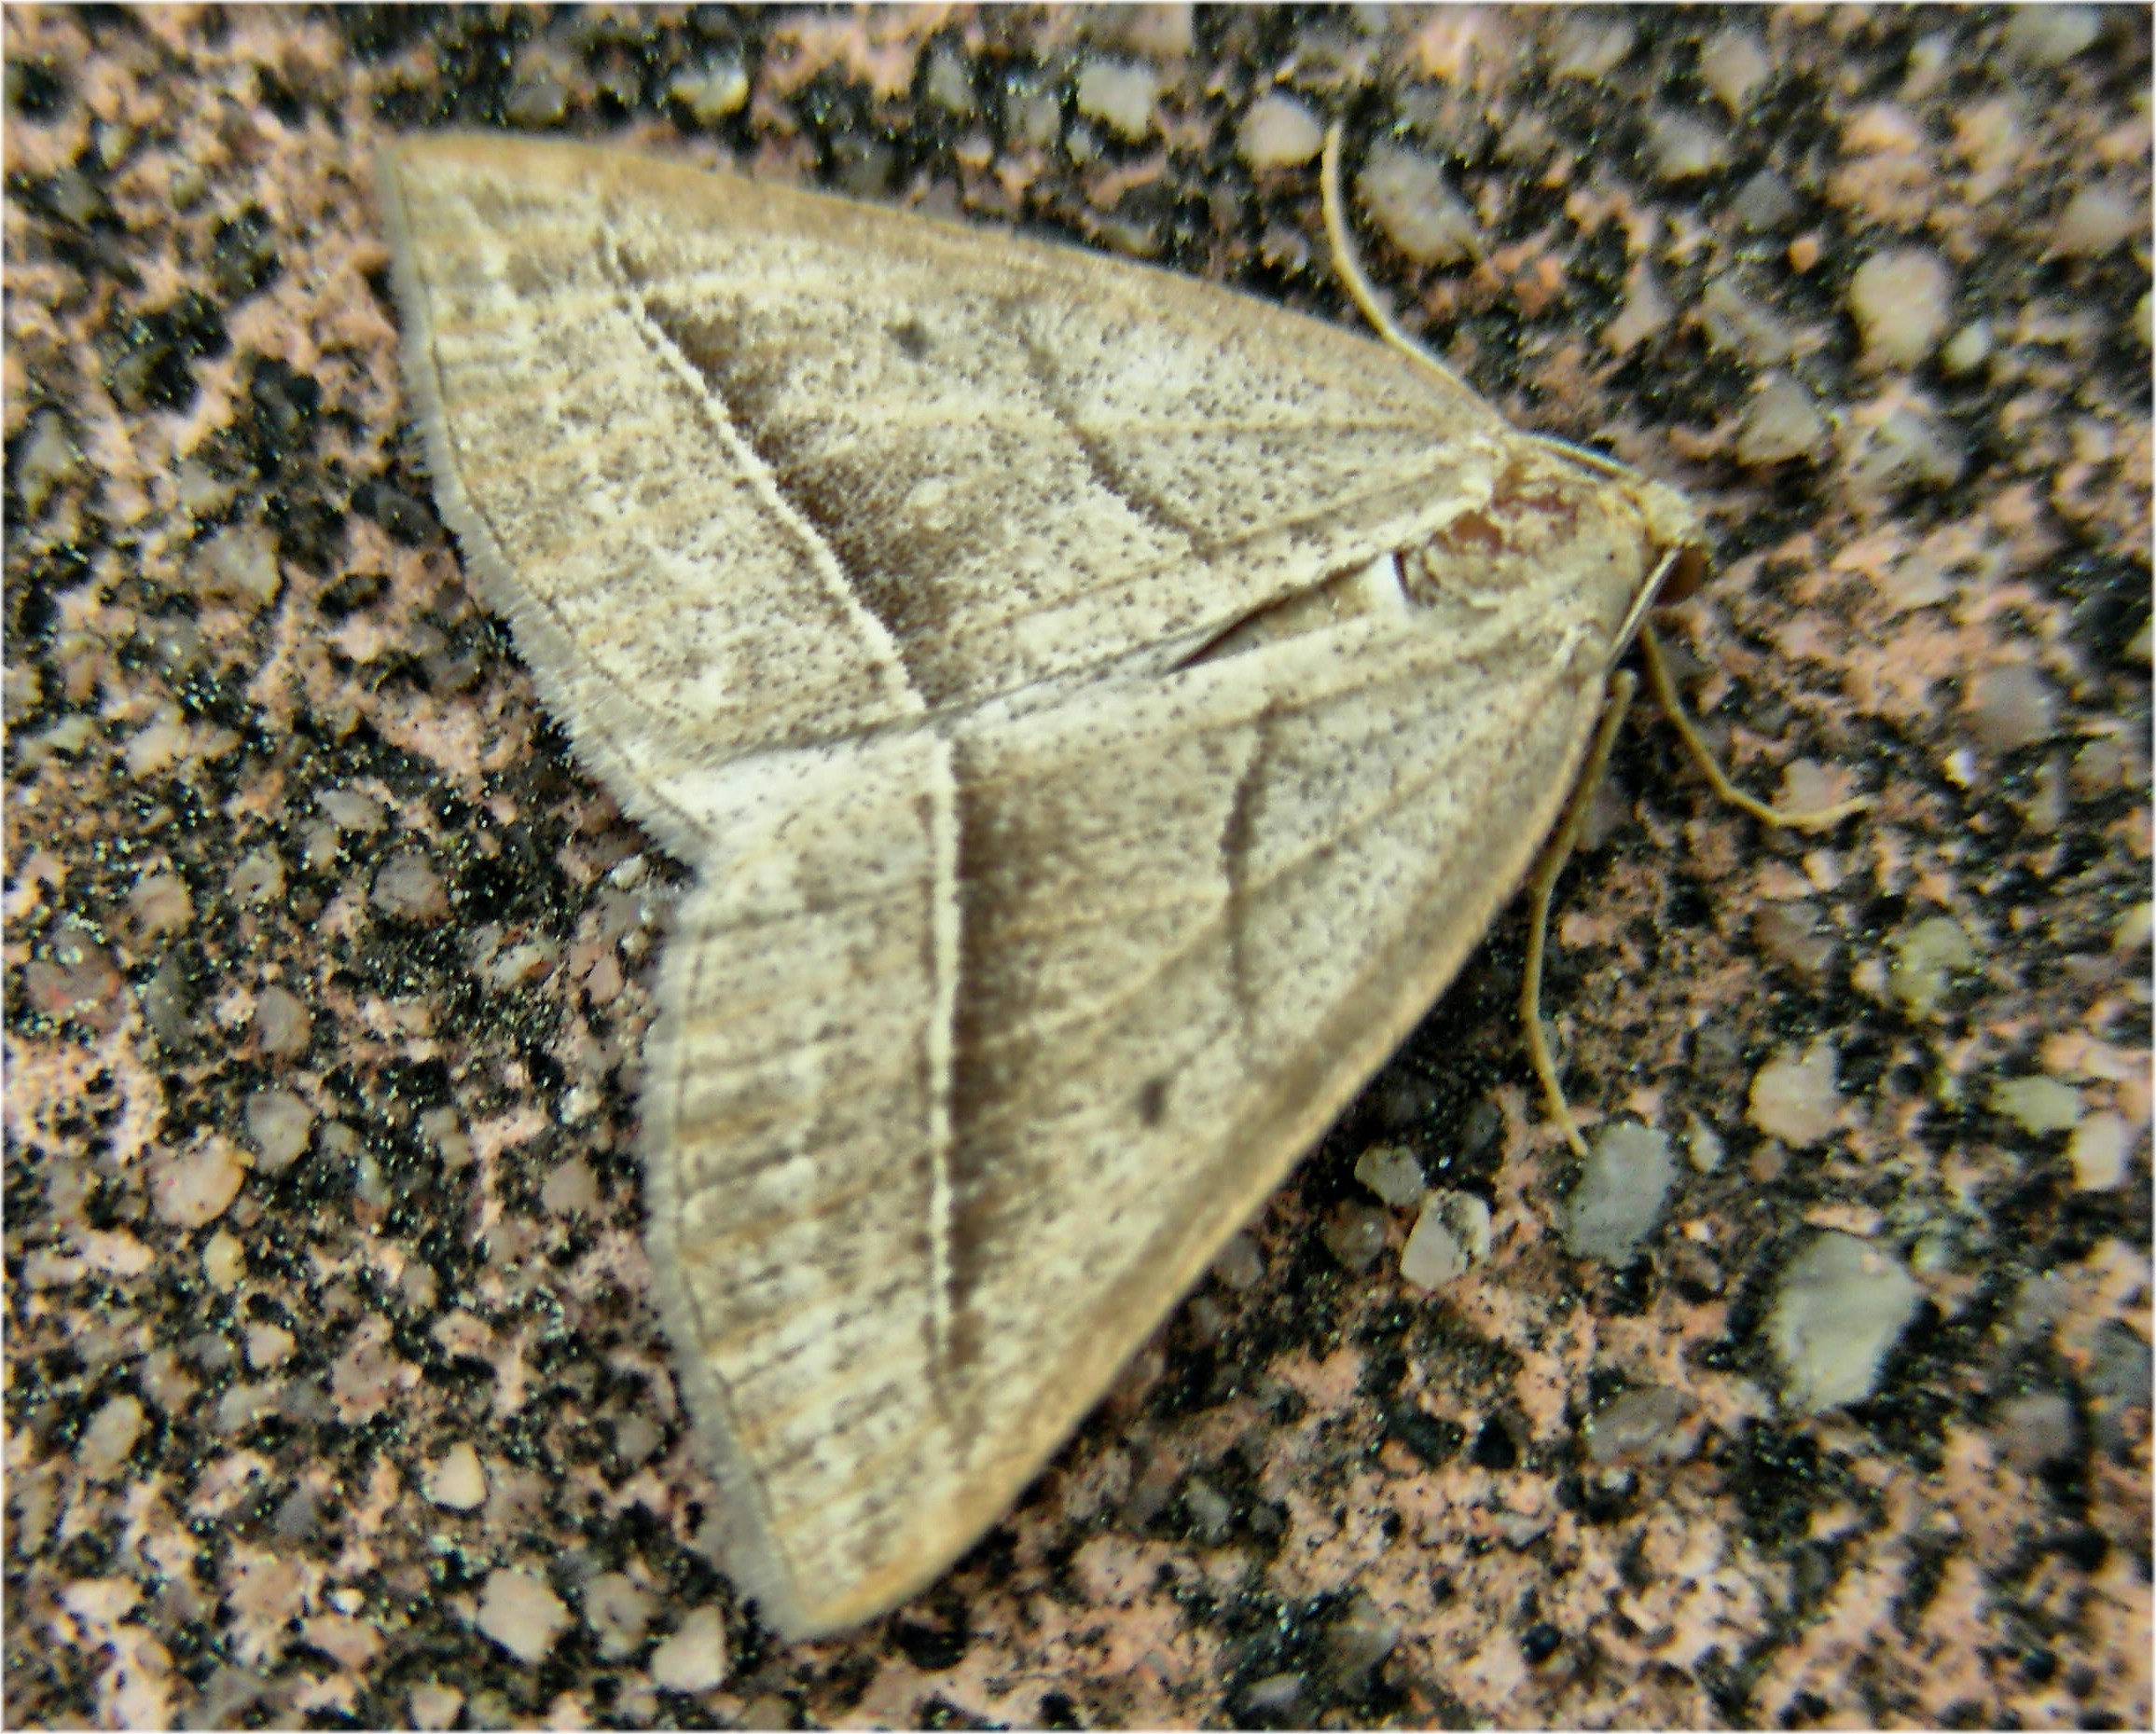
nature, rock, wood, leaf, trunk, insect, soil, fauna, material, geology, naturaleza, natureza, natur, animales, mariposas, bgndaxd, animais, insectos, flooring, polillas, petrophorachlorosata, volboretas